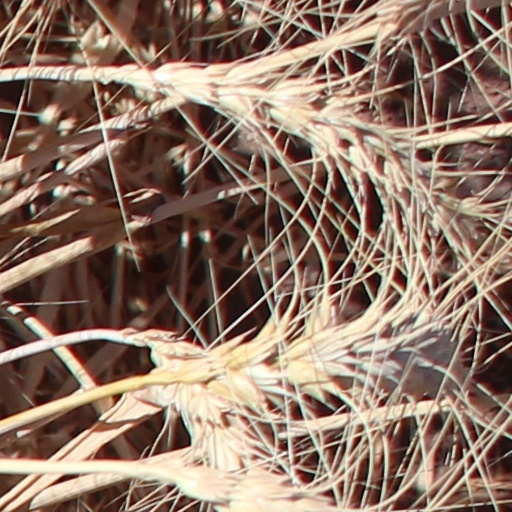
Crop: wheat